Paul Marquard Schlegel

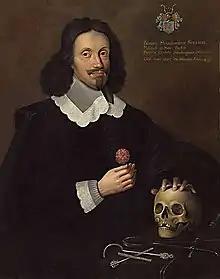

Paul Marquard Schlegel Latinized as Paulus Marquartus Slegelius (23 August 1605 – 20 February 1653) was a German physician and anatomist known for his public demonstrations in anatomy and for being an early proponent of blood circulation. The plant genus "Schlegelia" was named in his honour.